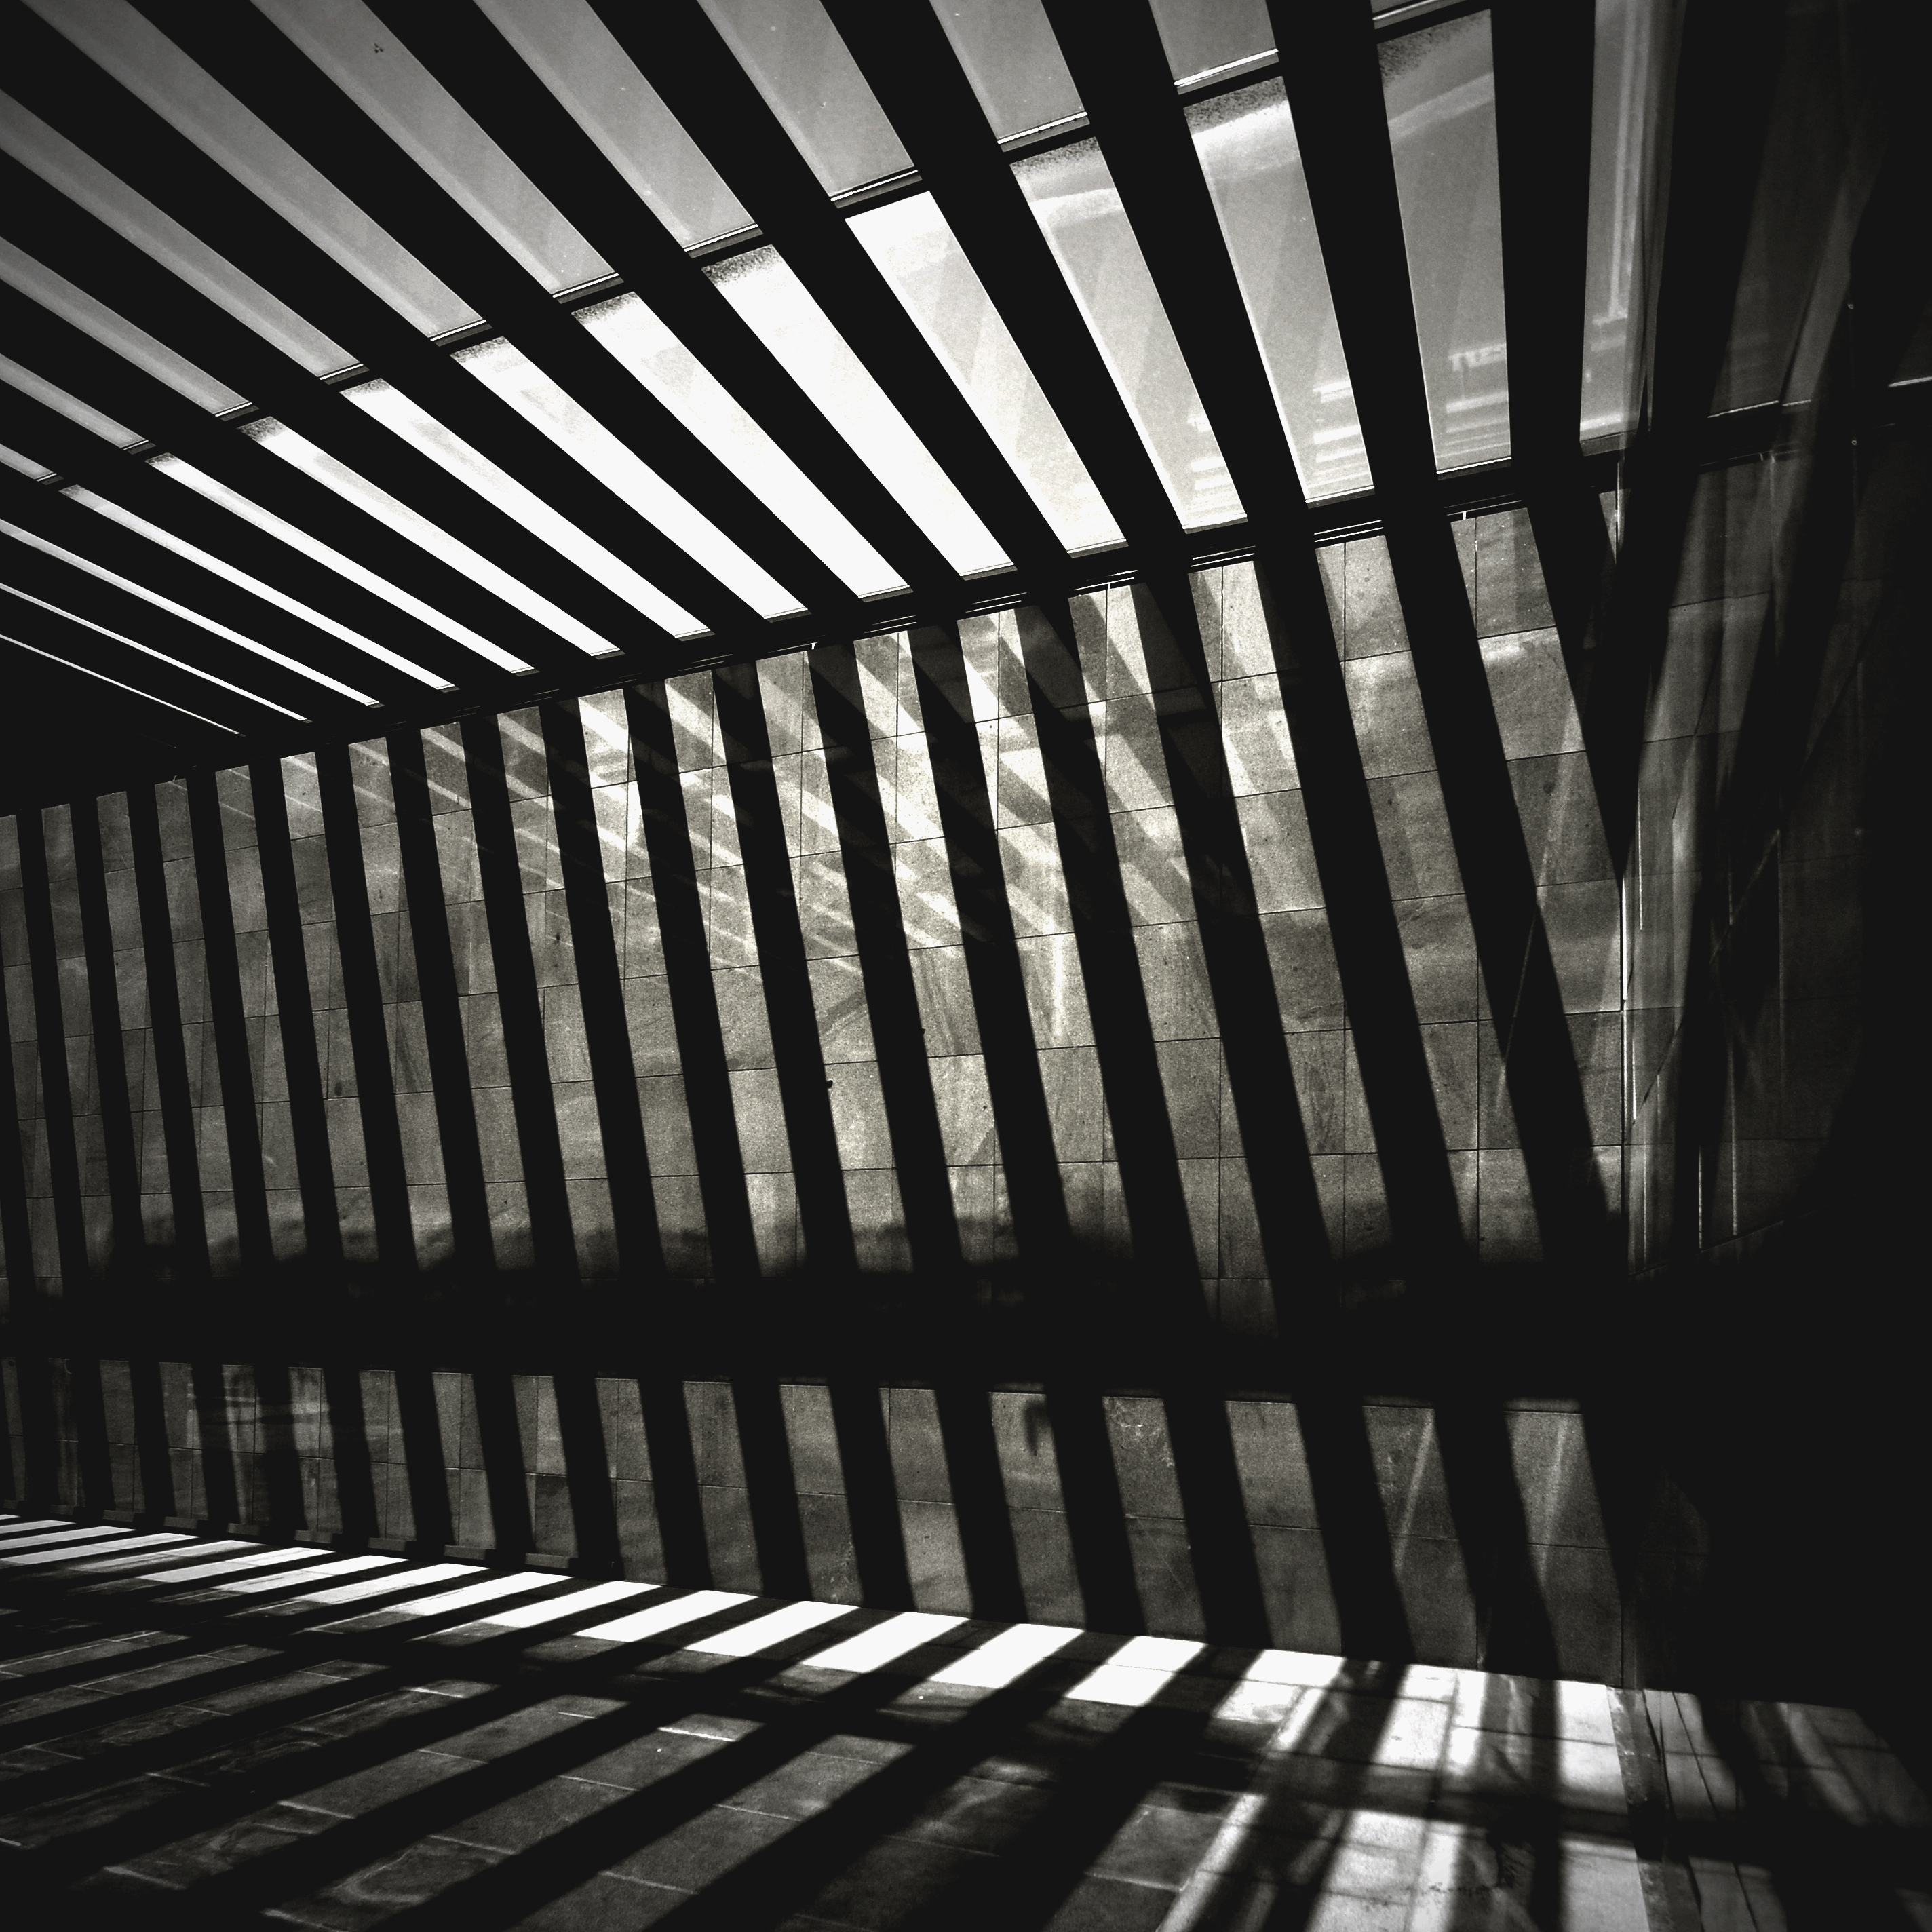
light, black and white, architecture, white, sunlight, monument, line, shadow, darkness, black, monochrome, interior design, memorial, design, stairs, symmetry, wwii, holocaust, history, shape, romania, bucharest, arhitectura, istorie, bucuresti, worldwarii, jewish, shoah, memorialul, holocaustului, daylighting, monochrome photography